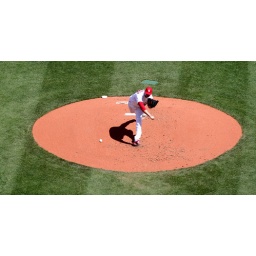
Taken from the last row of seats in the upper deck behind home plate at Busch Stadium.